Kevin Maguire (artist)

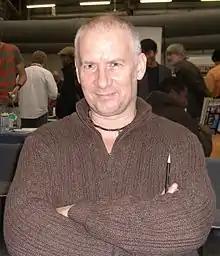
Maguire at the Big Apple Convention in Manhattan, October 18, 2009

Kevin Maguire (born September 9, 1960) is an American comics artist, known for his work on series such as "Justice League", "Batman Confidential", "Captain America", and "X-Men".